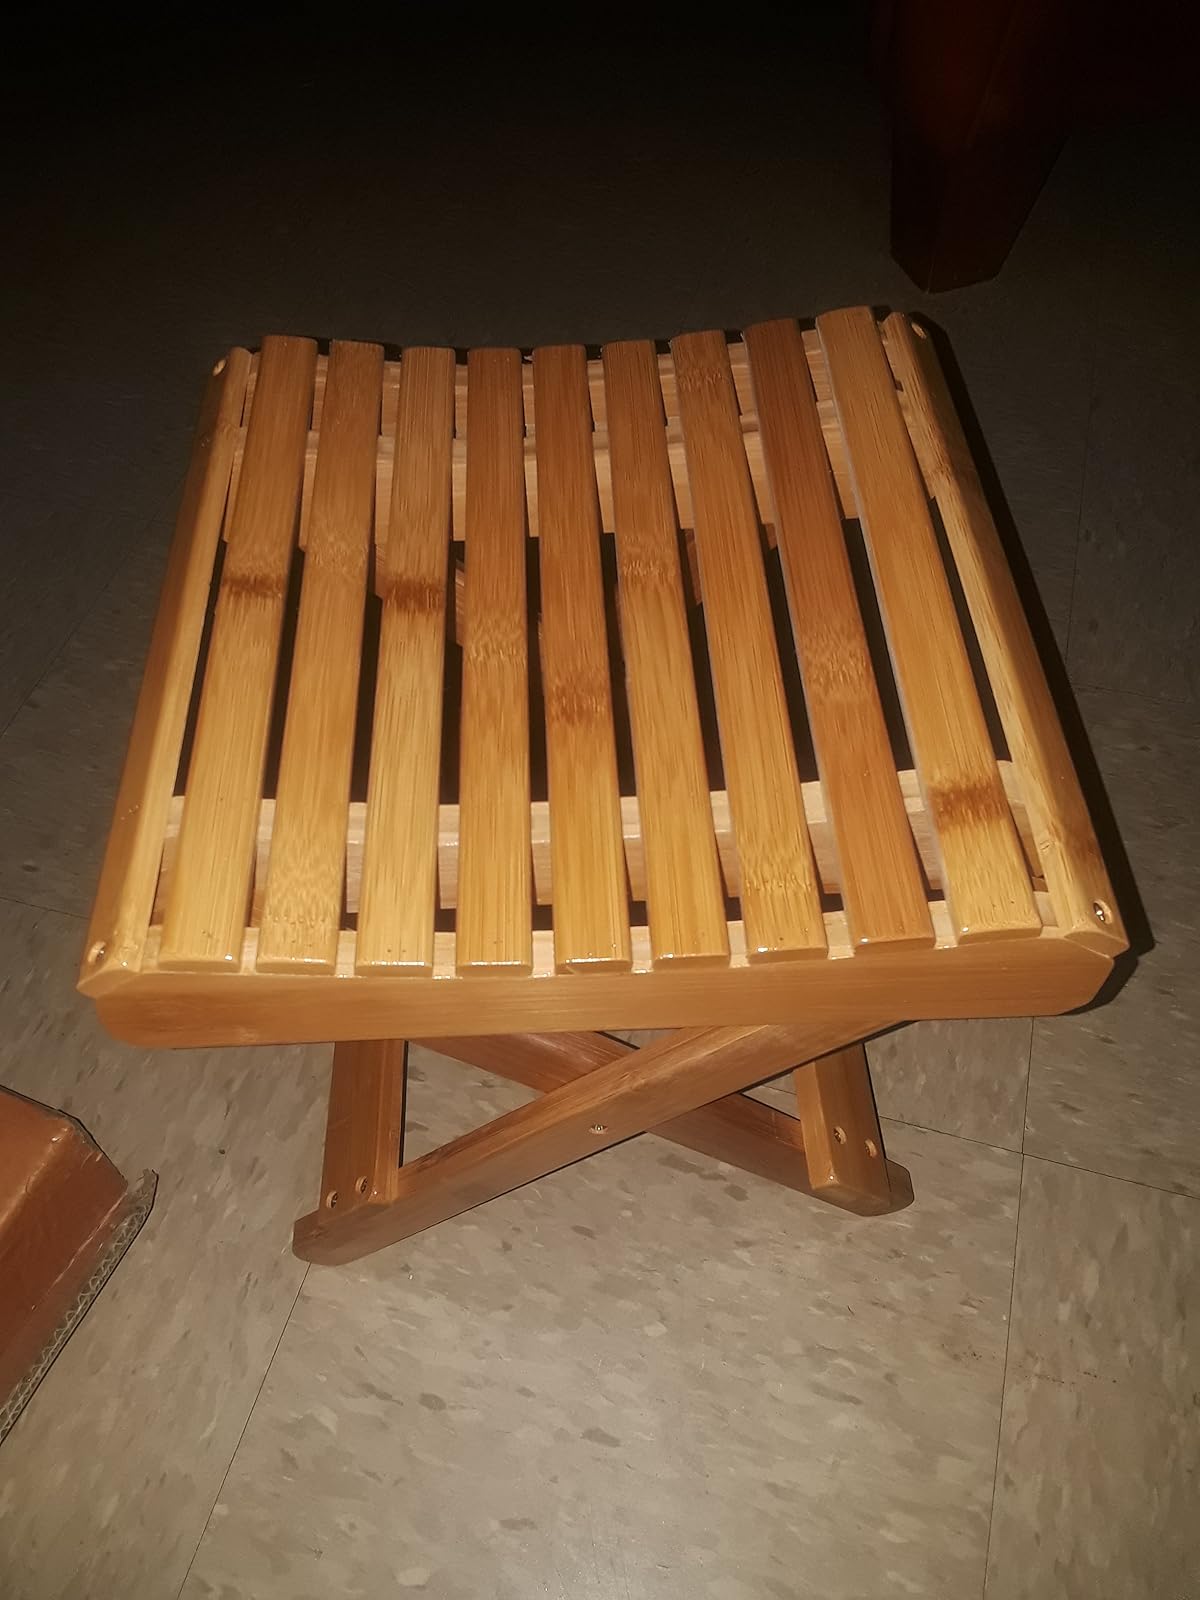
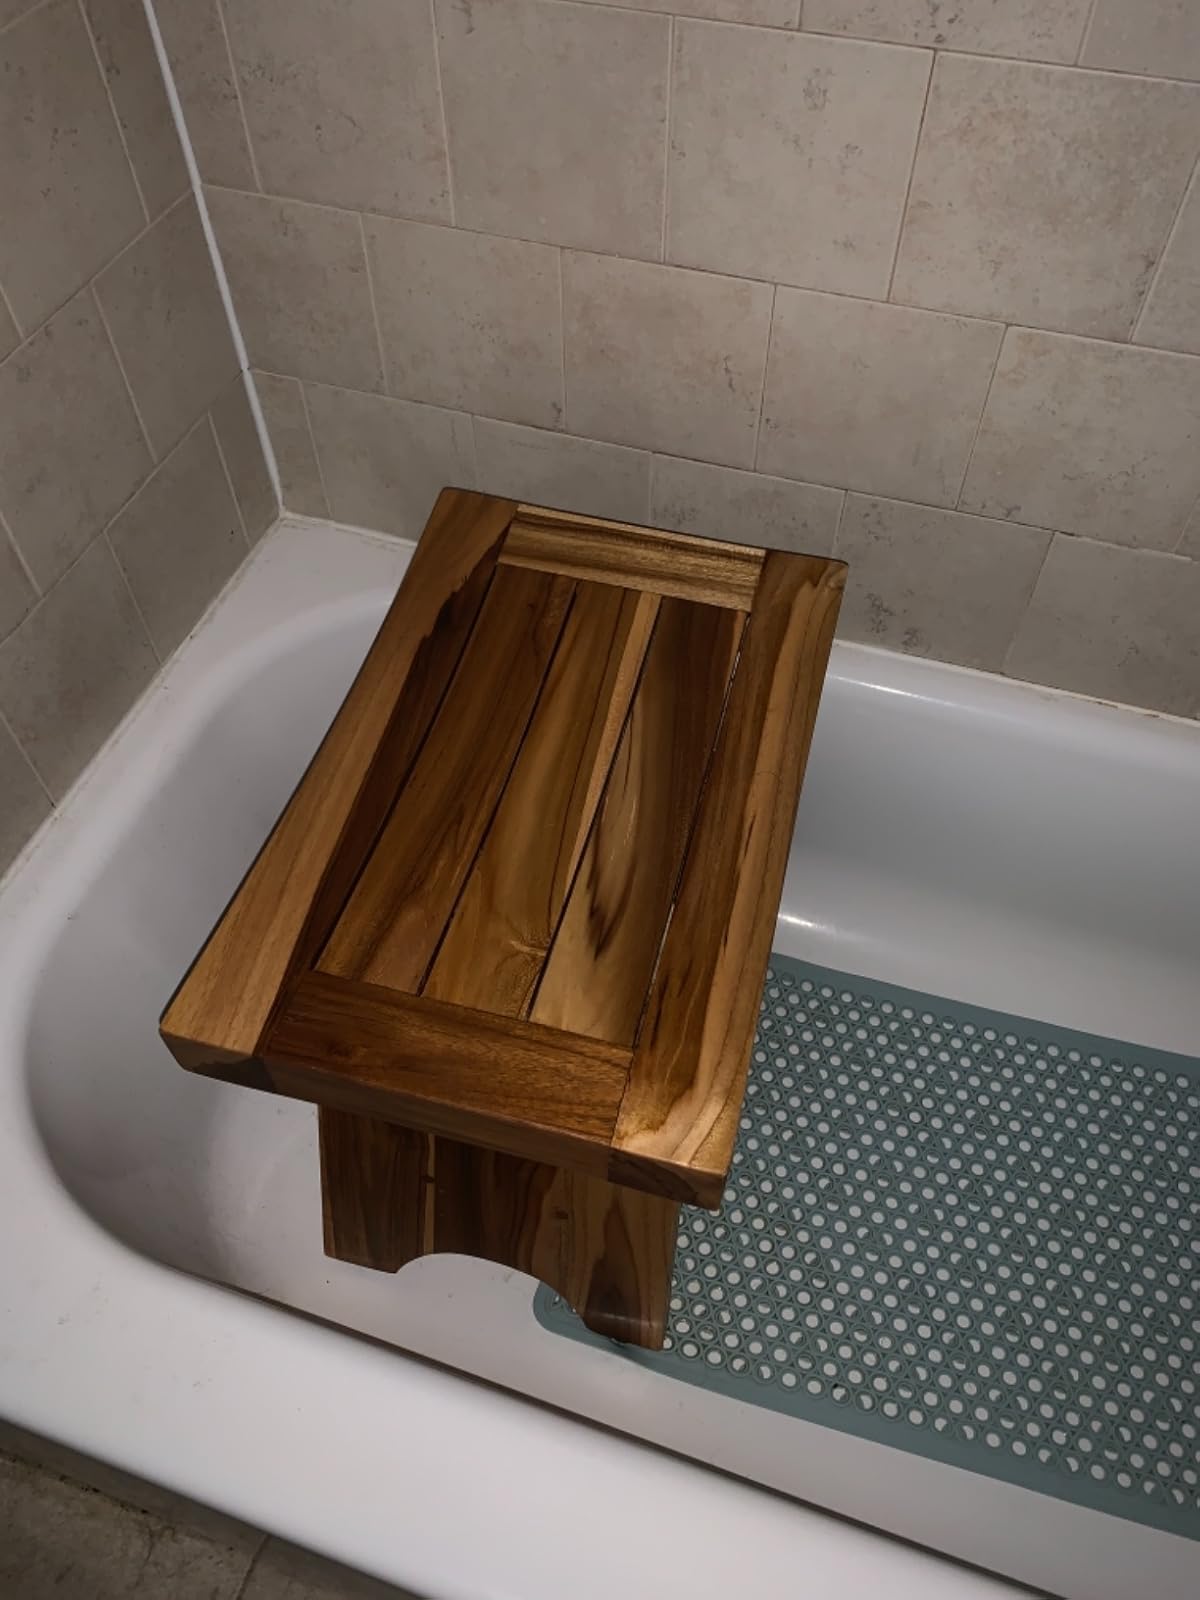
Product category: stool
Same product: no